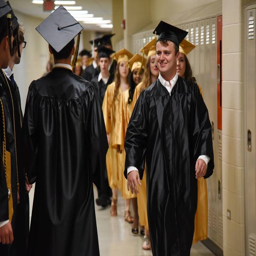
images from the graduation ceremony at the school .